Street light

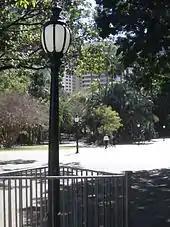
Heritage lamp post in the City Botanic Gardens, Brisbane

William Murdoch (sometimes spelled "Murdock") was the first to use this gas for the practical application of lighting. In the early 1790s, while overseeing the use of his company's steam engines in tin mining in Cornwall, Murdoch began experimenting with various types of gas, finally settling on coal-gas as the most effective. He first lit his own house in Redruth, Cornwall in 1792. In 1798, he used gas to light the main building of the Soho Foundry and in 1802 lit the outside in a public display of gas lighting, the lights astonishing the local population.